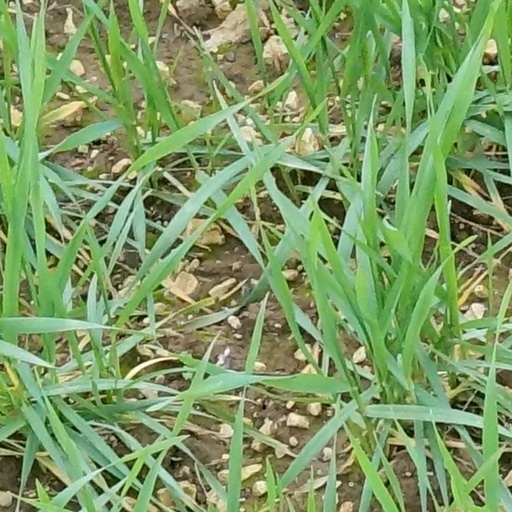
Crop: wheat